Black Forest Clock Association

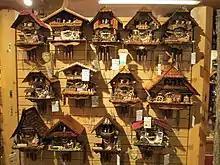
Mechanical Black Forest cuckoo clocks in the chalet style in a shop in Triberg.

In 2006, the association's seal was awarded a protection of trade mark by the German trade mark office and can therefore bear the ® symbol. The VdS claims that over 300,000 clocks with the seal have been sold in the last few years, the majority of which to customers in North America. This acts as a useful way to date a clock bearing the seal, as any seal with the ® symbol must be post 2006.